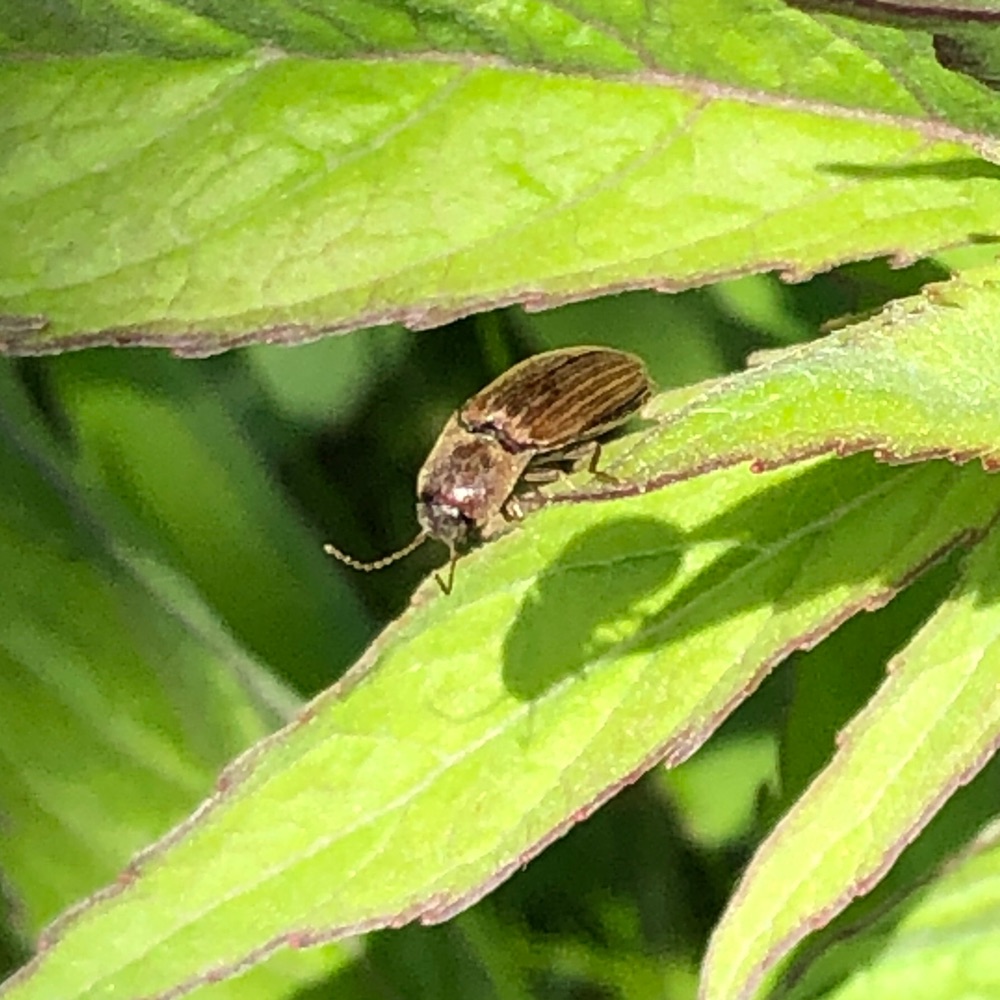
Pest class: clickbeetles_wireworms